Jessa Hospital

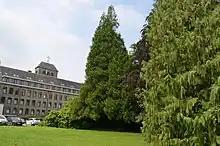
Part of the park and chapel of the hospital on the Salvator campus.

In 1924, the Salvator Clinic opened on the Luikersteenweg in Hasselt, founded by Salvatorian nuns. This clinic was the first acute private hospital in the Belgian province of Limburg. As the property of the Salvatorian Sisters, a private hospital was established in 1926 on the estate of the Castle 't Hollandt in Hasselt, which would later be expanded to become the Salvator Hospital. In 1931, the Salvator Hospital was further expanded to also include a nursing school, Mater Salvatoris. Later, this school was transformed into the Free Technical Institute (VTI).